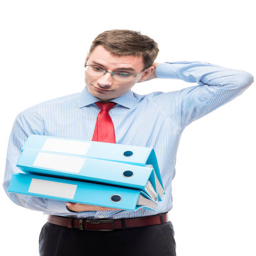
puzzled young accountant with a bunch of documents in folders on a white background